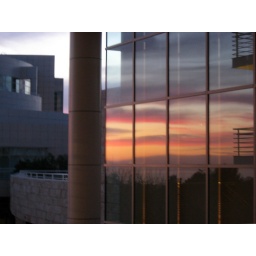
the sky at sunset, reflected in the windows of a building at the Getty Center. Getty Center. Los Angeles, CA